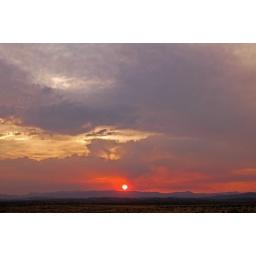
A few fires in the mountains contributed to the orange sunset.